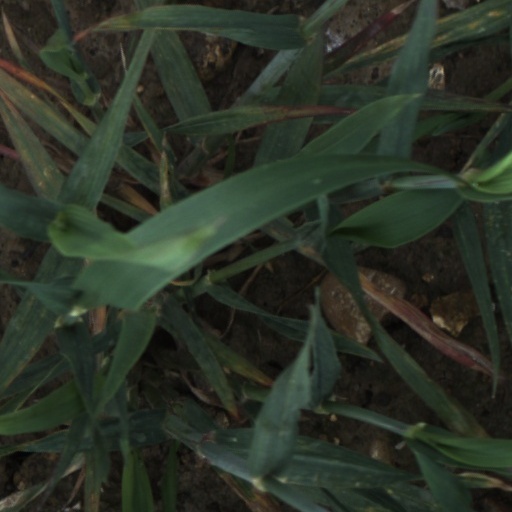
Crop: wheat